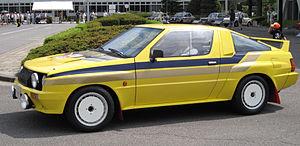
Le Groupe B est la catégorie relative aux voitures de sport modifiées et produites à 200 exemplaires, dans le règlement de la FIA. Cette catégorie est créée en 1982 pour remplacer les anciennes catégories Groupe 4 et Groupe 5.